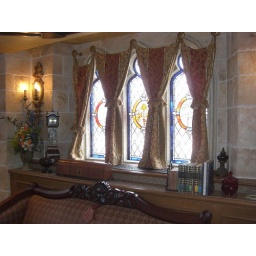
Stained glass windows over the sofa sleeper.